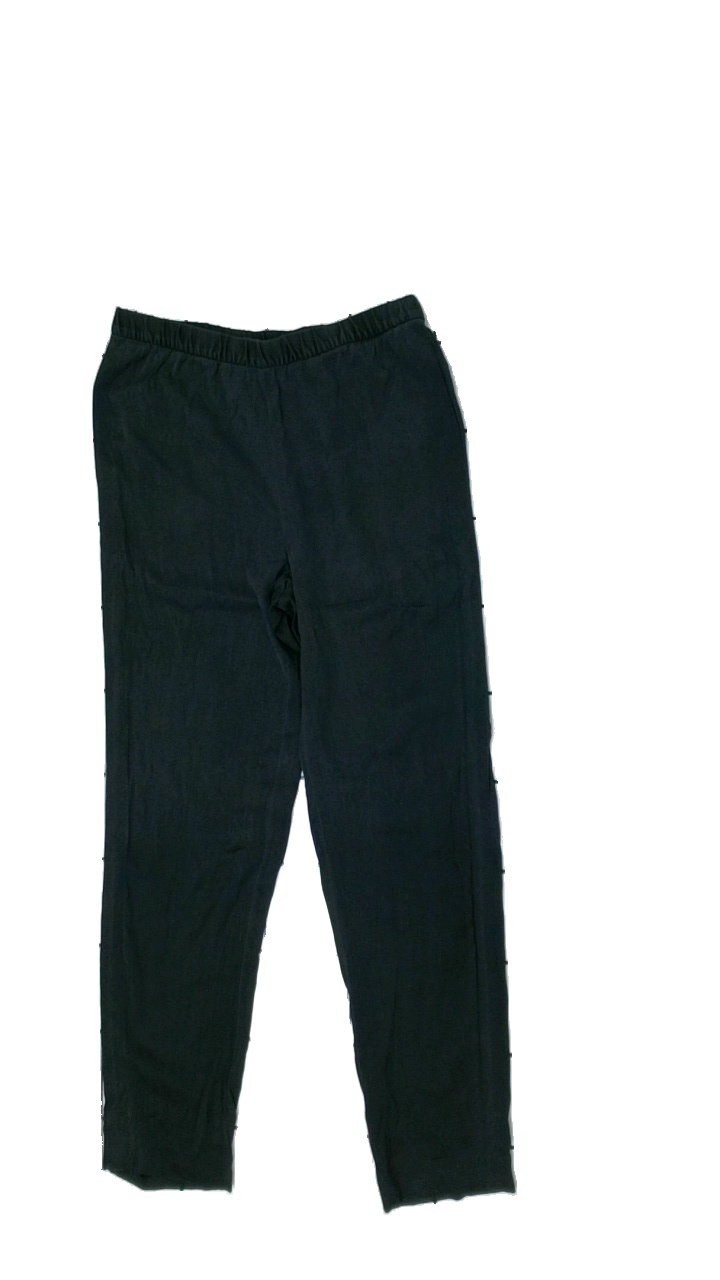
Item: Trousers (Ladies)
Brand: Alexander Wang
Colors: Black
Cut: Regular
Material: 100% silk
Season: All
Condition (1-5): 3
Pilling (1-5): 4
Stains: Minor
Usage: Remake
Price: <50